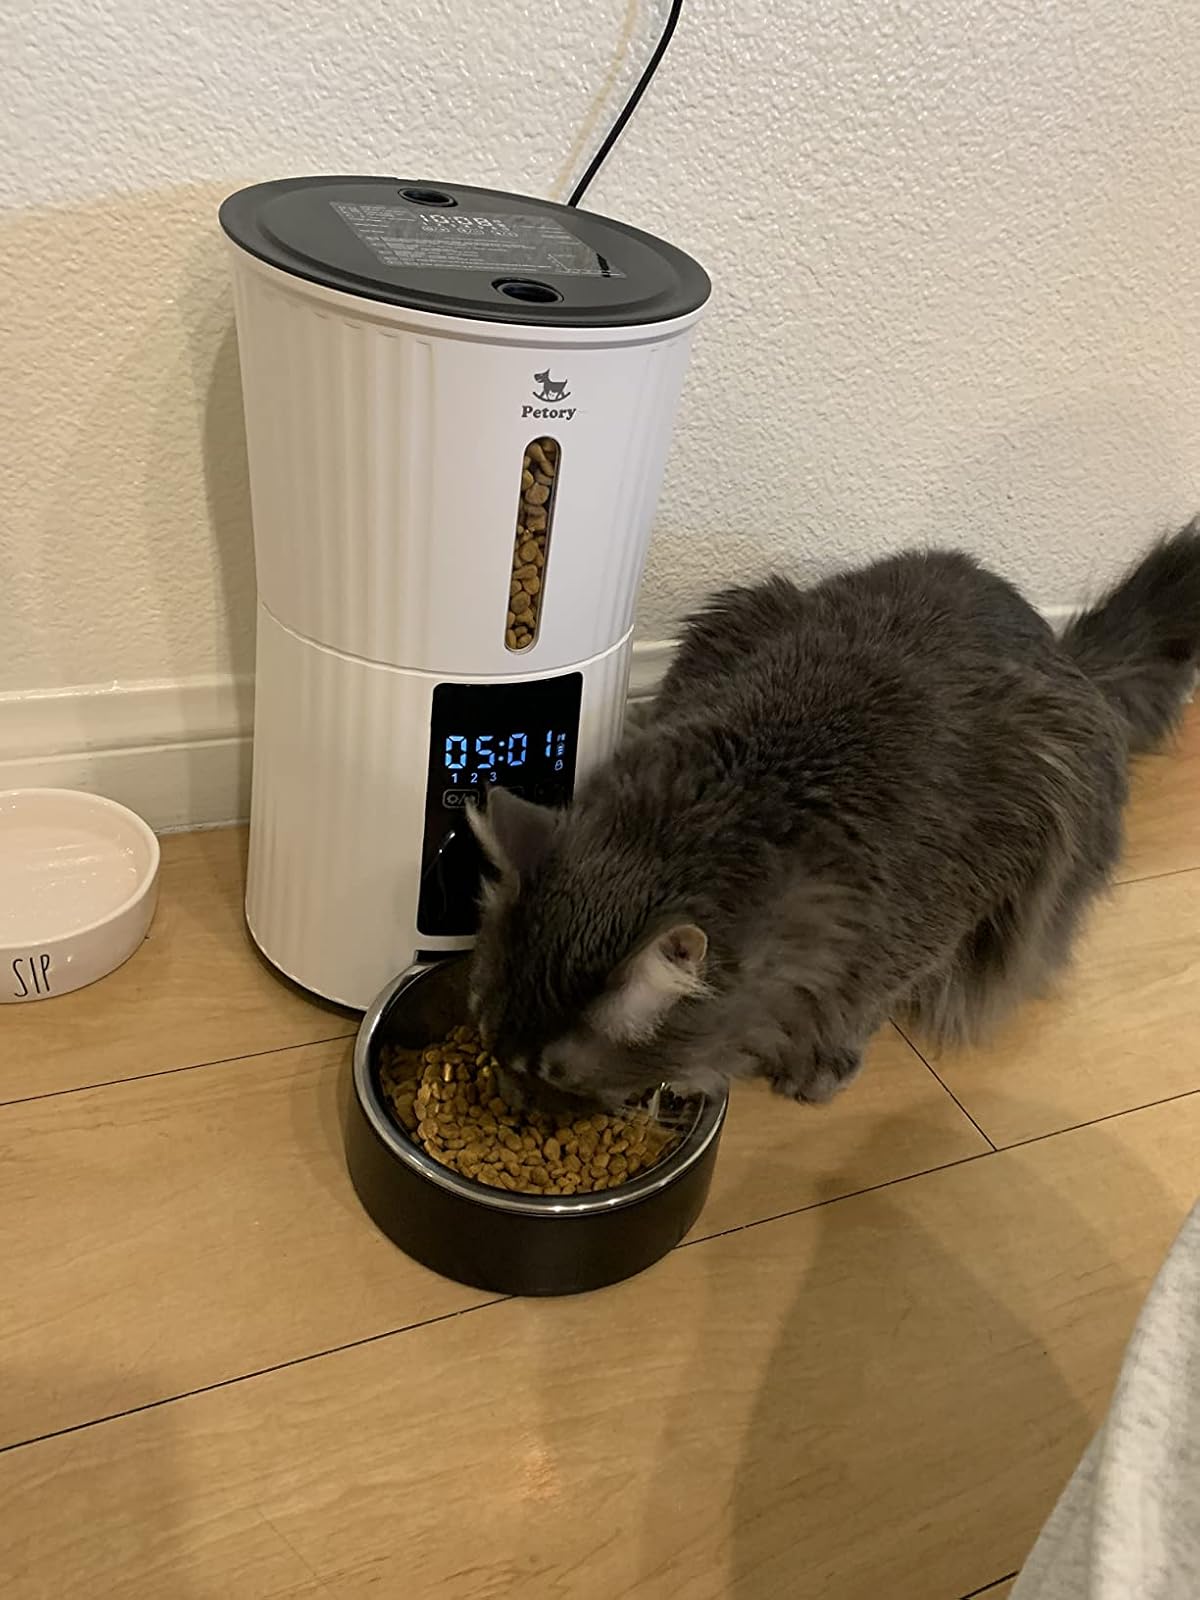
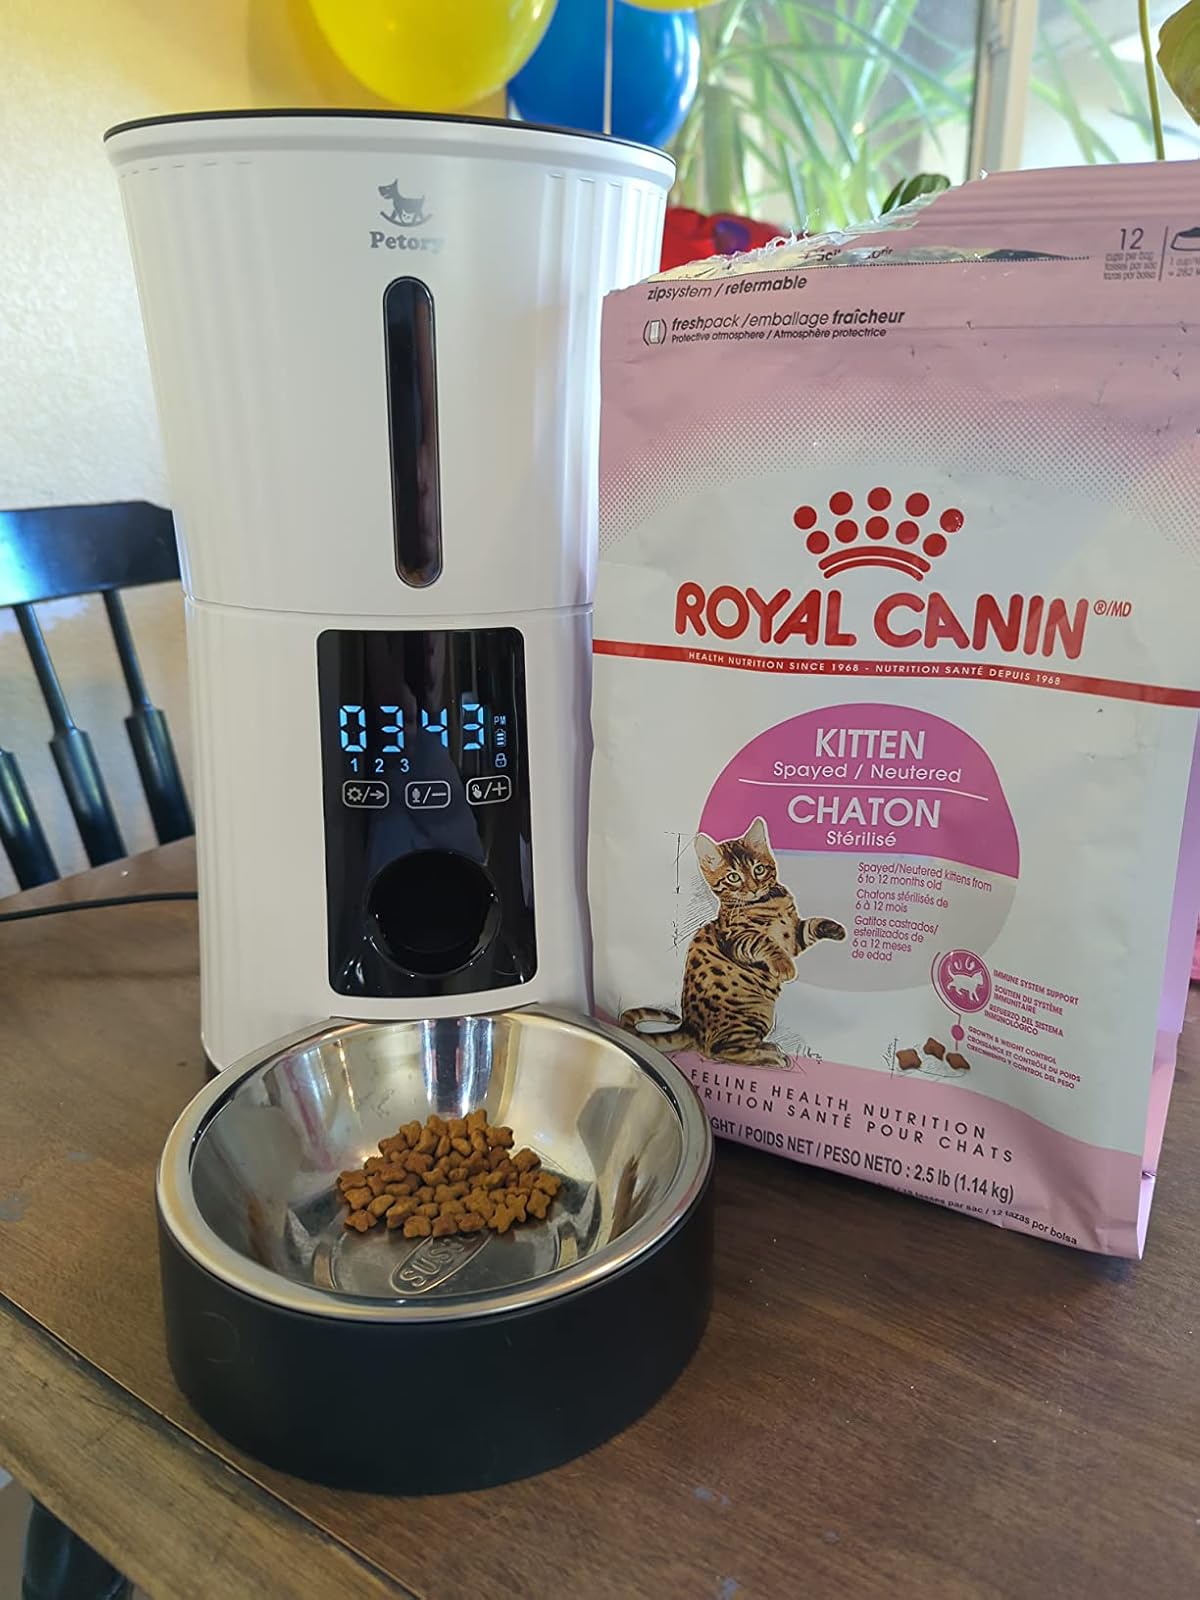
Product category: items_feeder
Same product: yes